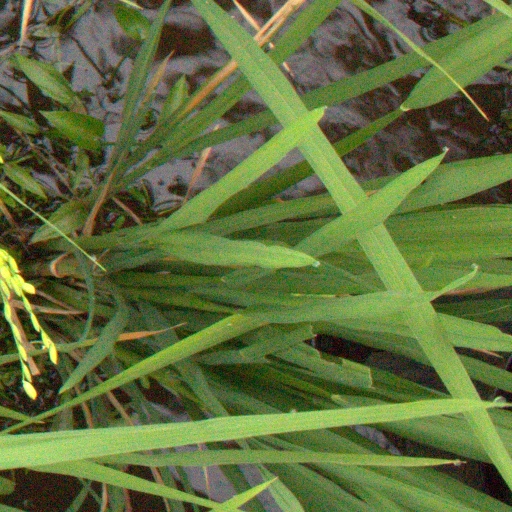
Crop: rice